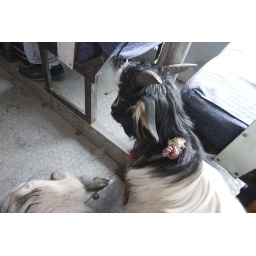
The goat who sat beside me on the small bus to Ilam